Swissair Flight 111

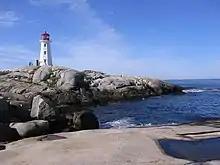
Swissair Flight 111 crashed off the coast of Peggy's Cove. Pictured is the community's iconic Peggys Point Lighthouse in 2005, with St. Margarets Bay seen below the lighthouse on the right.

Flight 111 took off from New York City's John F. Kennedy International Airport at 20:18 EDT (00:18 UTC) on 2 September 1998. From 20:33 – 20:47 EDT (00:33 to 00:47 UTC), the aircraft experienced a radio blackout for approximately thirteen minutes, which was later found to be caused by communication radio tuning errors.